Ondrej Rigo

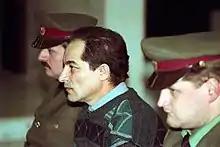
Rigo in court in Bratislava, Slovakia

Ondrej Rigo (17 December 1955 – 14 June 2022) was a Slovak serial killer and necrophile who targeted women in Bratislava, Munich and Amsterdam from 1990 to 1992. He served a life sentence until his death for nine murders and one attempted murder in Leopoldov Prison in Slovakia. Rigo was diagnosed with a schizoid personality disorder and an antisocial personality disorder as well as necrophilia, finding pleasure in having intercourse with women with mutilated heads. Rigo remains the Slovak murderer with the highest number of victims and he is also the most prolific serial killer in modern Slovak history.